DJ Disciple

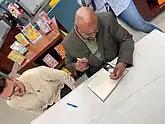

Among the many songs Disciple has remixed are Xaviera Gold "Good Luv" (Music Box Records) (1994), Buzzin Cuzzins Feat. Romanthony's "Let Me Show You Love" (Azuli) (1994), 95 North Featuring Sabrynaah Pope "Hold On" (Remixes) (King Street) (1994), House Foundation Featuring Akiko Wada's "Free At Last"(Musical Force Records) (1995), Boris Dlugosch Presents Boom! "Keep Pushin'" (The Remixes) (1996) (MAW), Progression "If You Believe" (Nervous), Joi Cardwell's "Soul To Bare" (Activ) (1997), Cassio & The Funky People Feat. Amira "What Is Love" (1997), "Love's Here at Last" by Judy Albanese (Maxi) (1997).